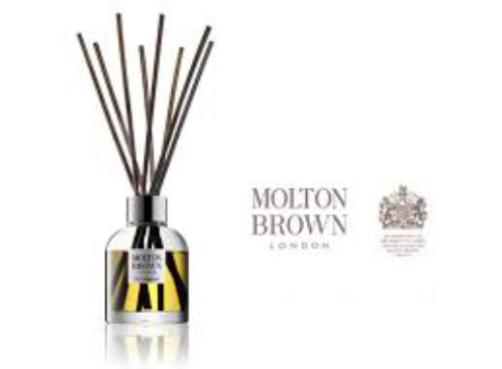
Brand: molton brown
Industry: Necessities